Which point is corresponding to the reference point?
Reference image:
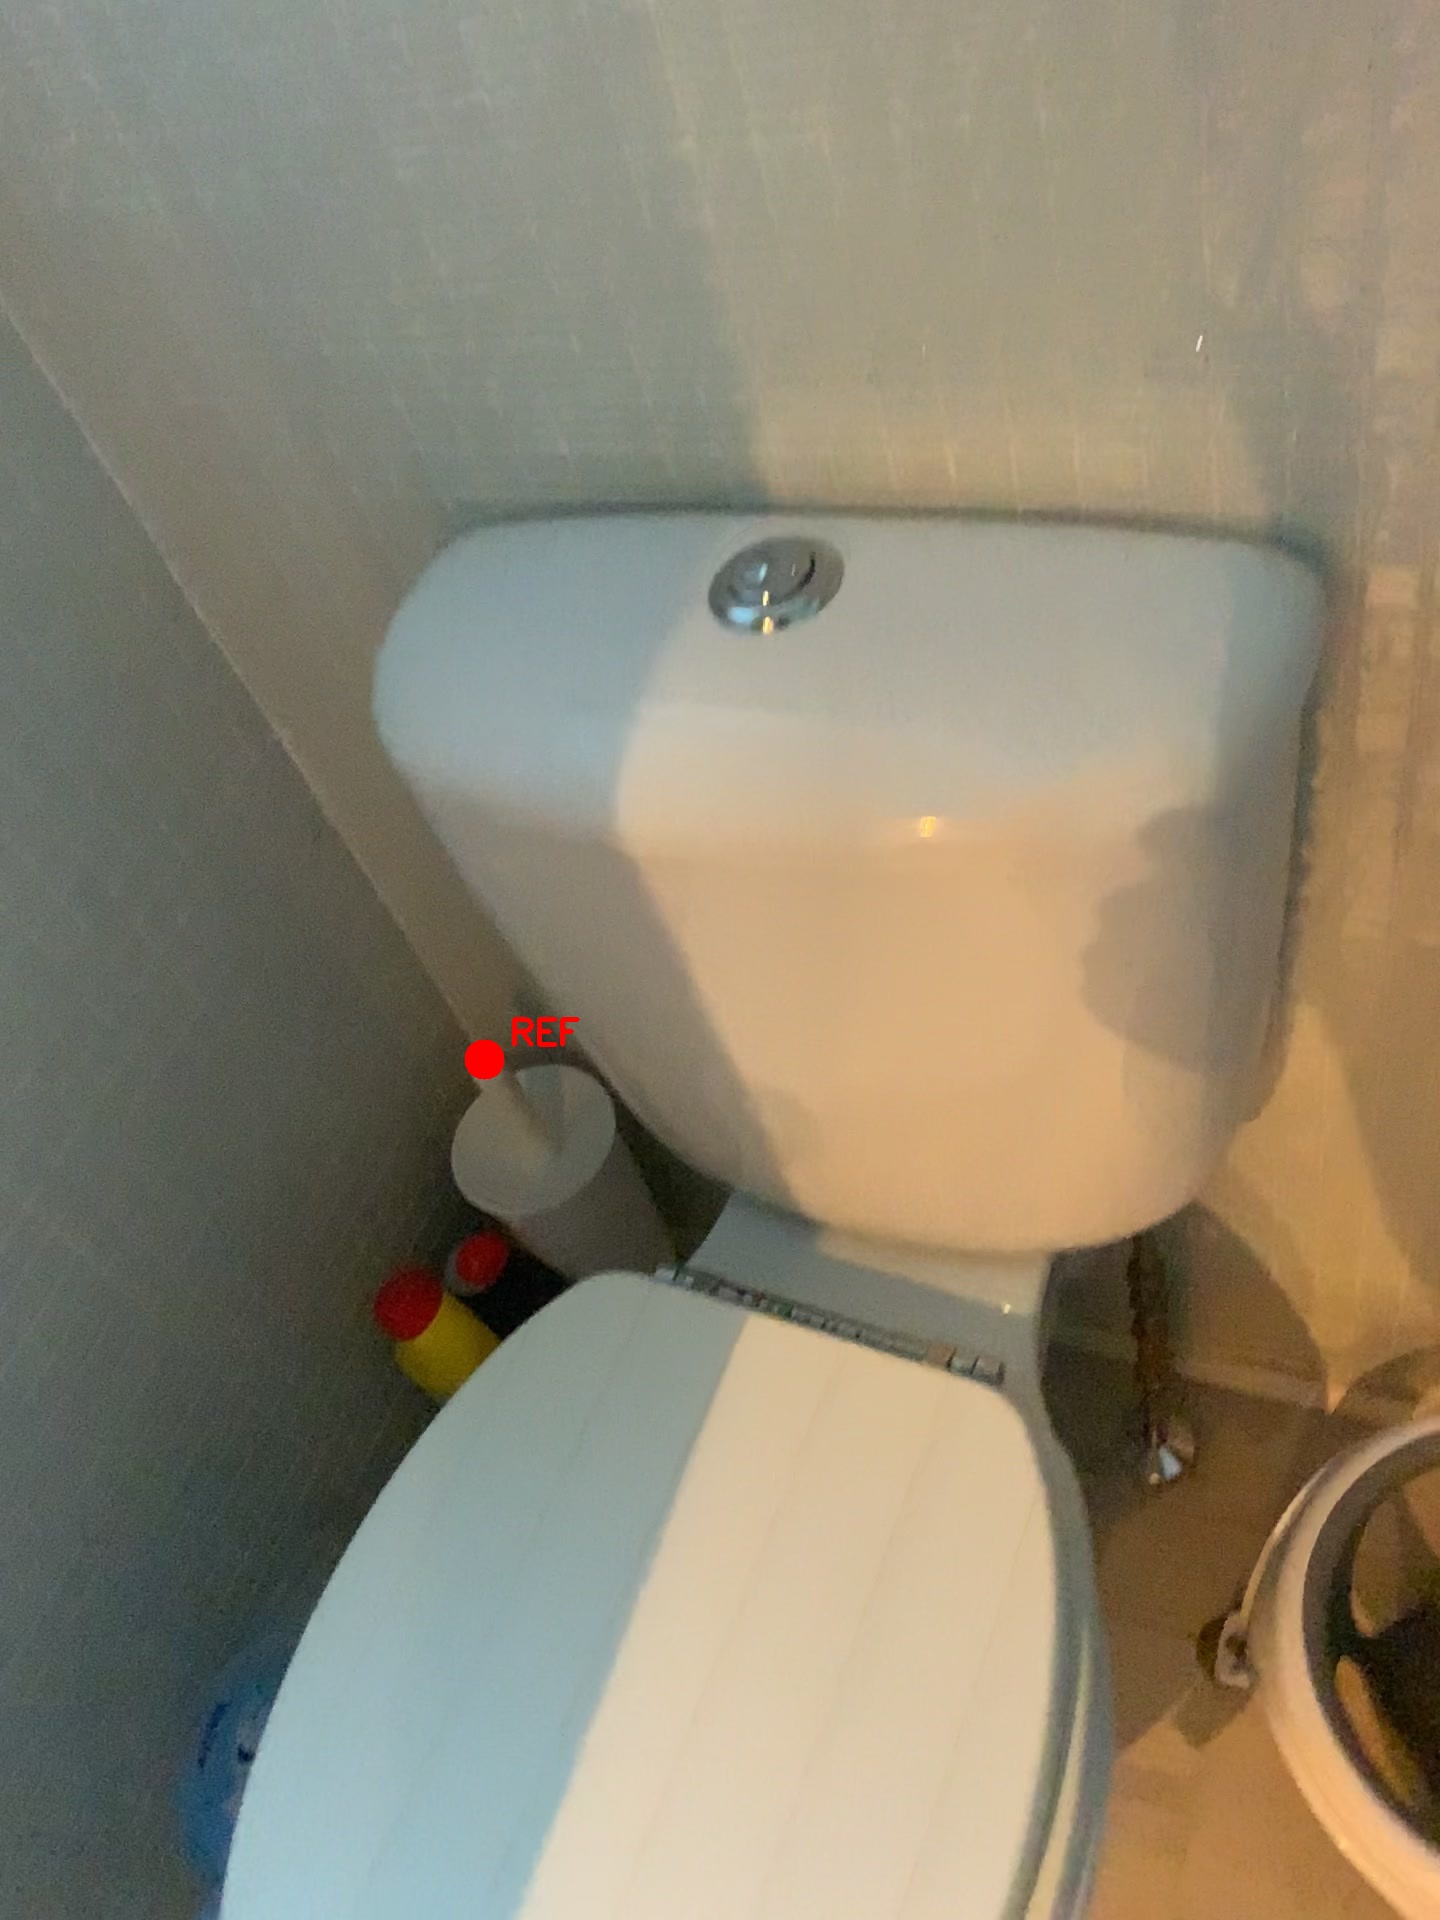
Option image:
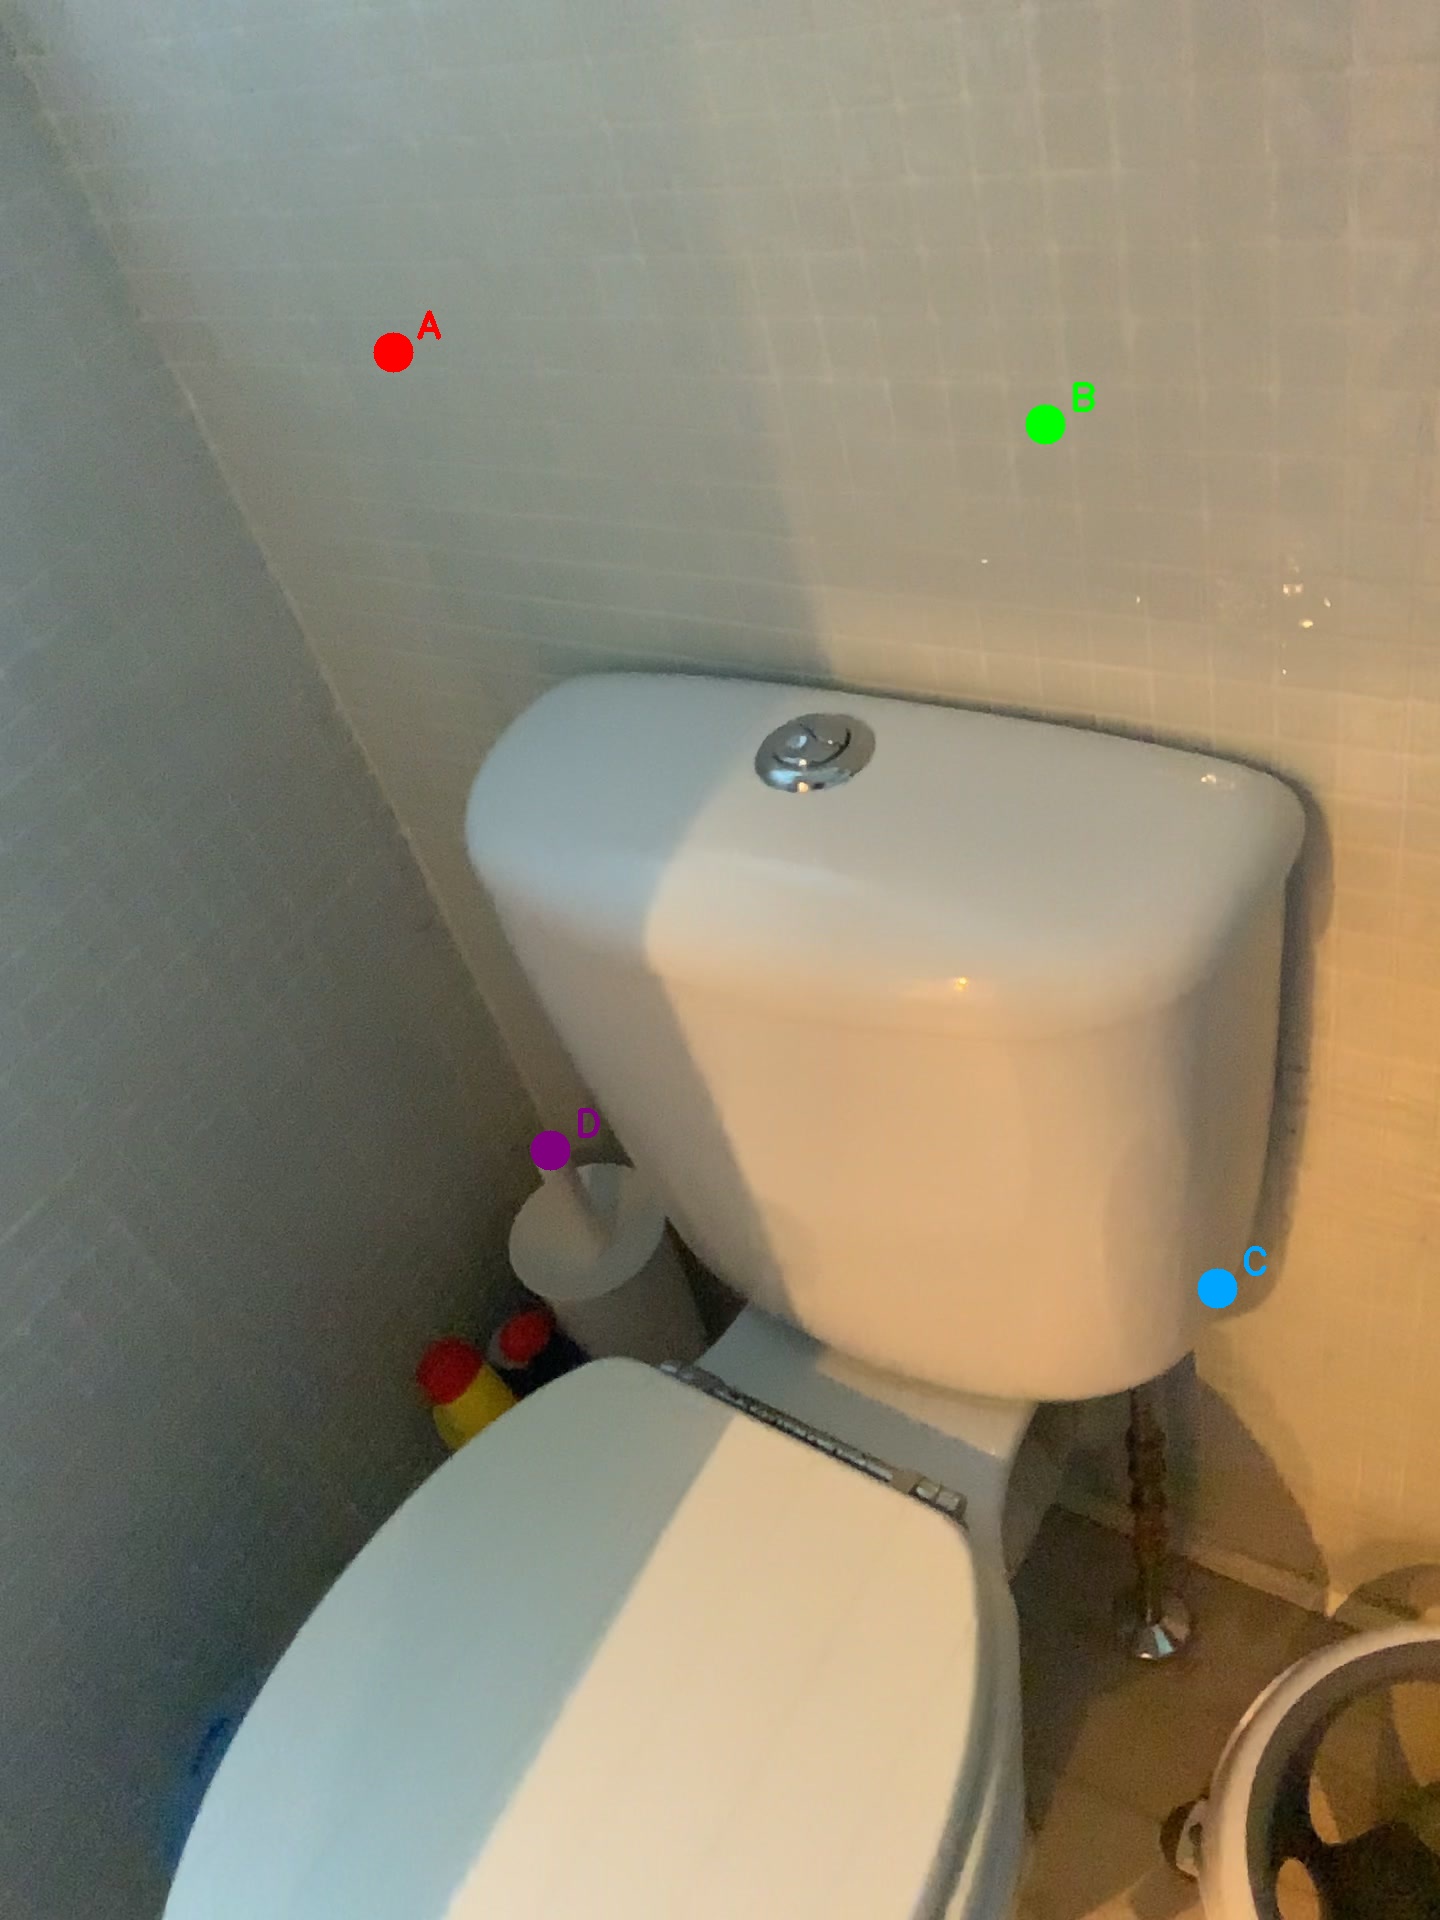
Choices:
Point A
Point B
Point C
Point D
Answer: (D)